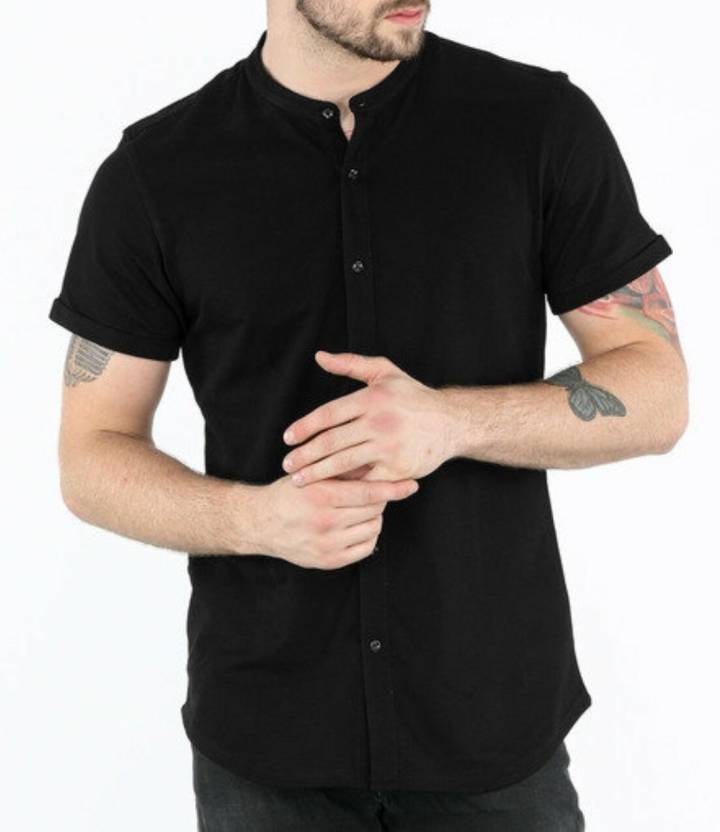
Product: Men Slim Fit Solid Mandarin Collar Casual Shirt
Price: ₹299
Colors: Black
Pattern: Solid
Description: Eye catching cotton linen half shirts for men to add a glam in their personality. This half sleeves shirt from the house of Base 41 makes you a center of attraction and gives you a high comfort level. Featured with mandarin/chinese/stand collar and button closure this shirt looks cool and smart. This shirt can be worn in a party, function, office, casual hangouts or in a festival. Constructed with linen, it provides comfort and coolness to you in summers. Solid/ Plain Half shirts can be prooved a perfect partner for hot days in summers. This light weight and breathable shirt will add a shine in your look. Team this shirt with a formal or casual trouser and a smart pair of shoes to look elegant.